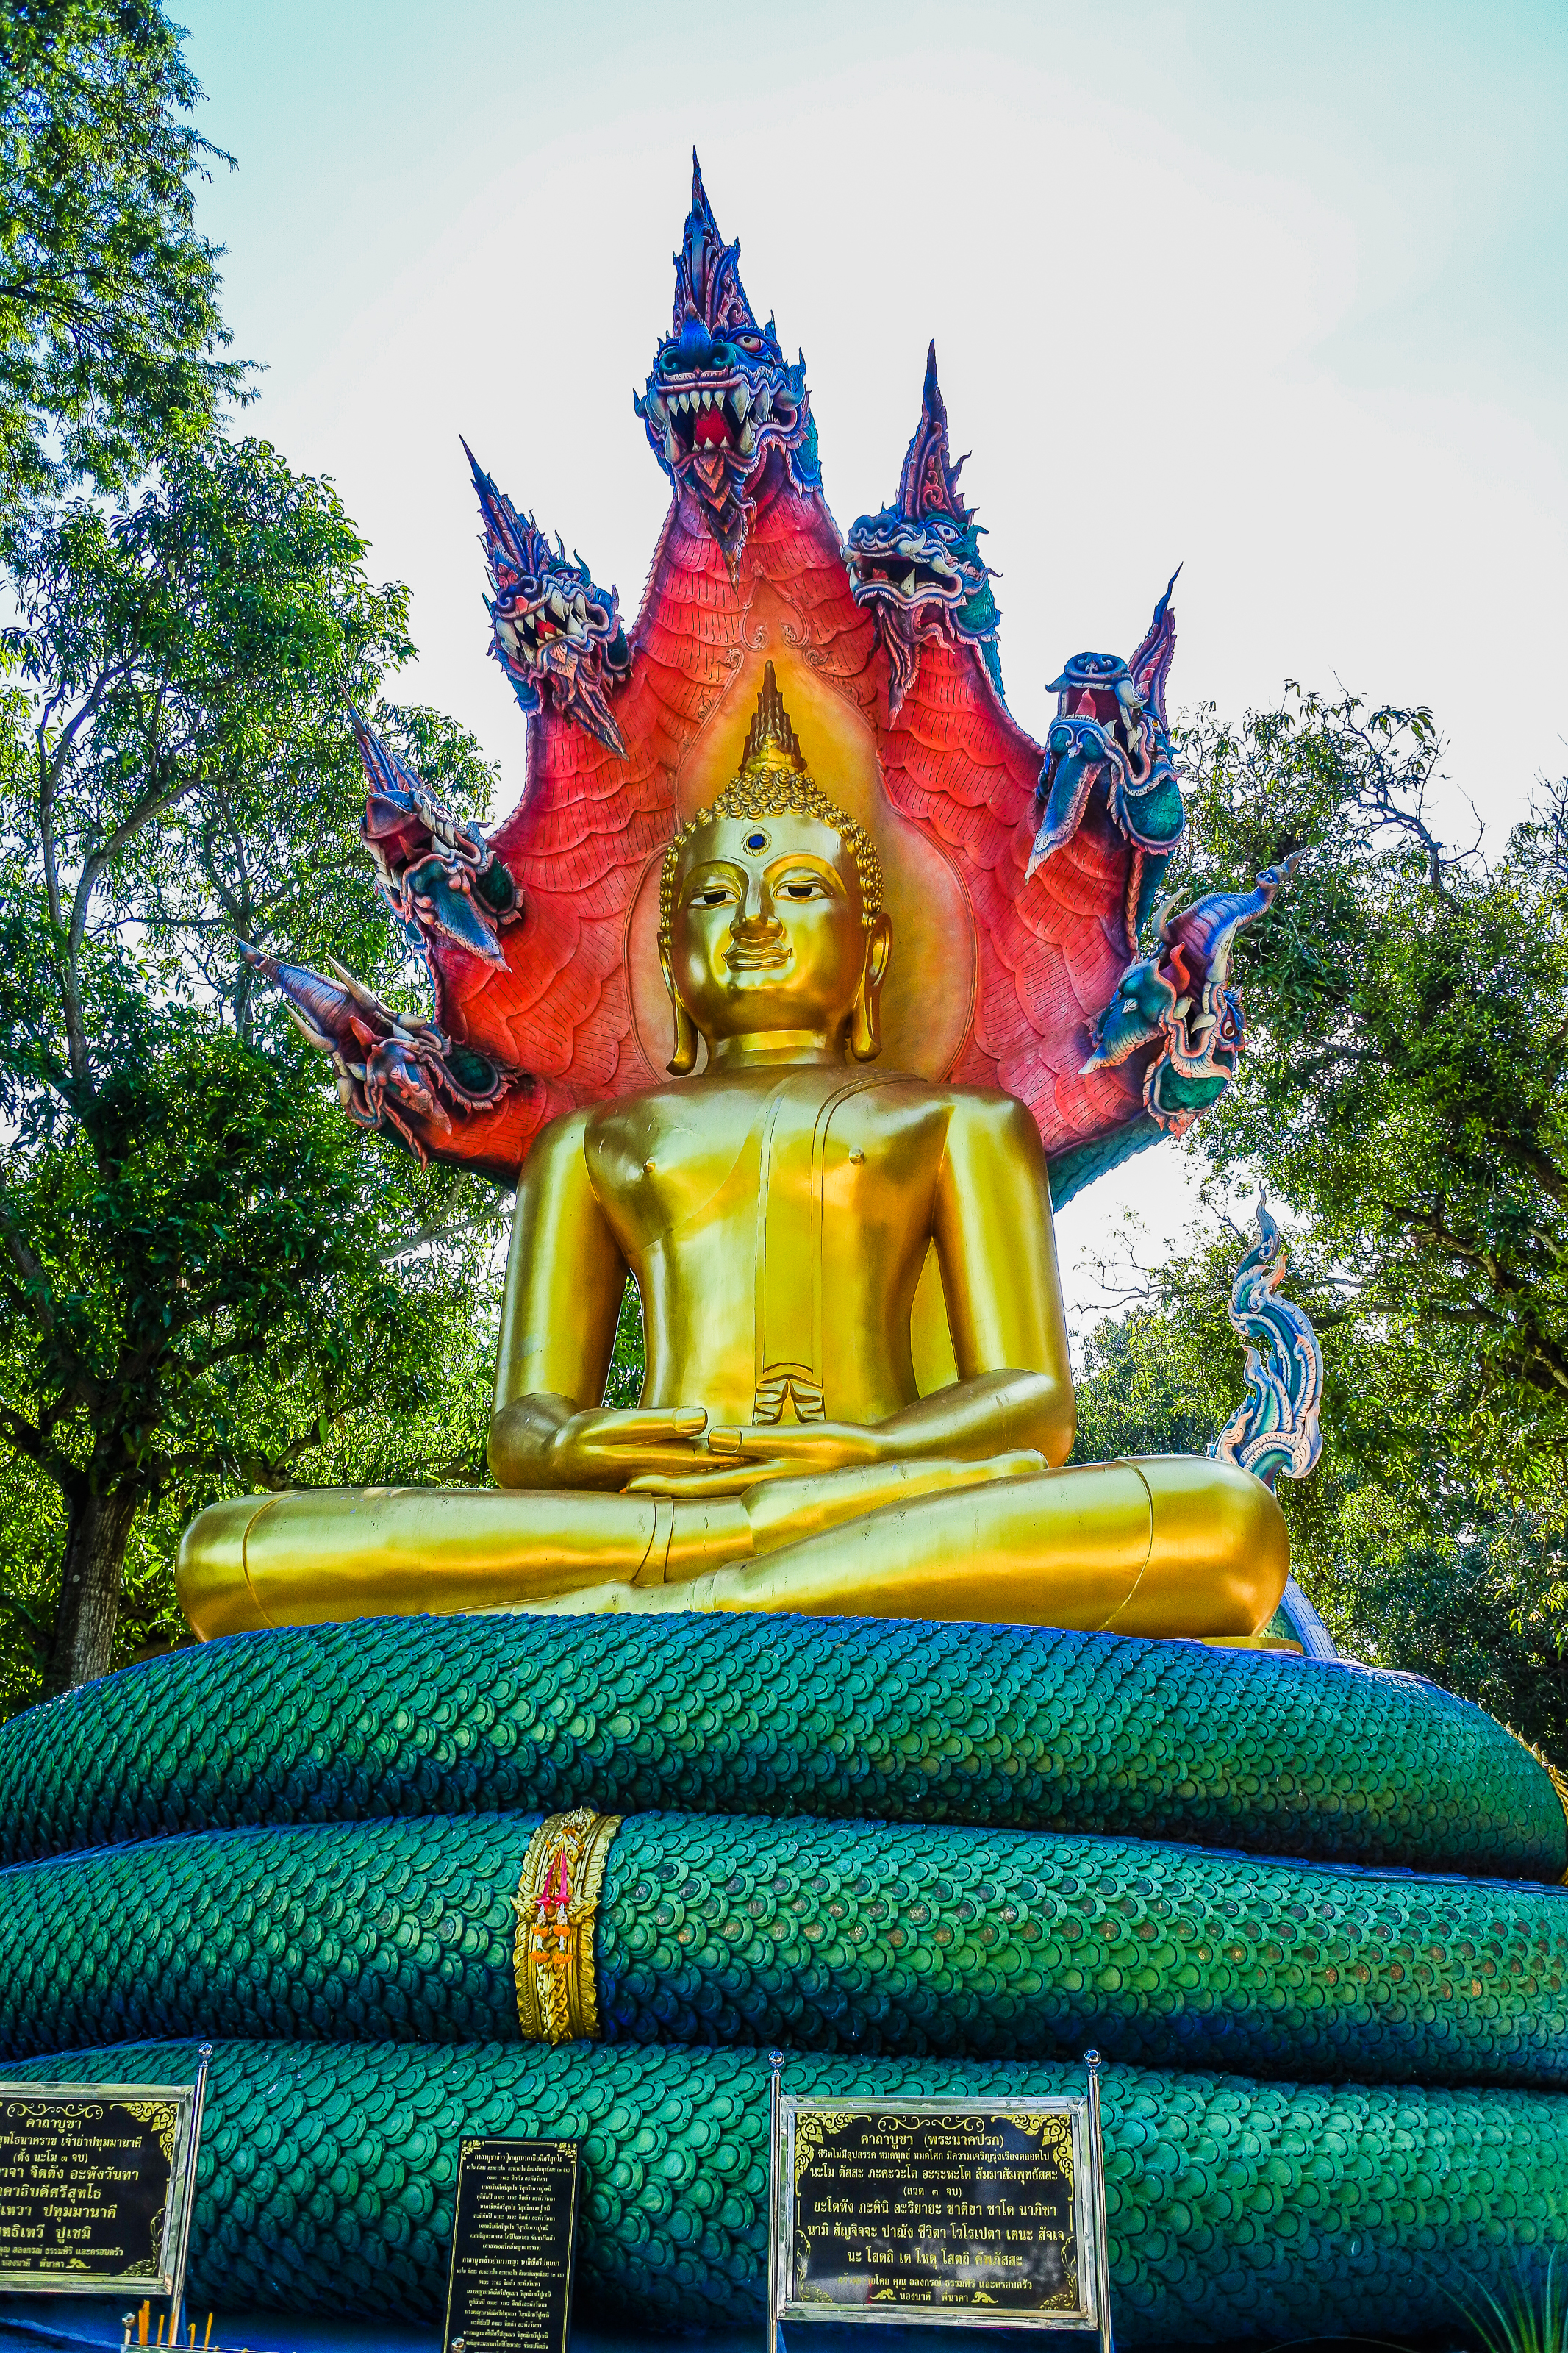
big, cobra, king of nagas, view, biggest, buddha, golden, religions, thailand snakes, serpent, landmark, sky, payanak, statue, thai, ancient, goldbuddha, traditional, background, style, worship, homage, religious, snake, believe, buddha with naga, life, gold, head, naga thai, design, buddhaimage, belief, architecture, art, famous, green, wallpaper, sculpture, wat, buddhism, places, blue, culture, buddhist, temple, garden, travel, naga, place of worship, hindu temple, shrine, leisure, fictional character, building, tourism